Manor Park, Nuneaton

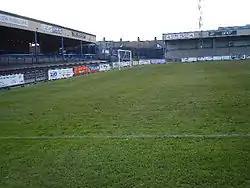
Manor Park

Manor Park was the former stadium of Nuneaton Borough A.F.C. 22,114 spectators packed into the ground for an FA Cup tie against Rotherham United in 1967. The club moved away from Manor Park at the beginning of the 2007–08 season to a new home at Liberty Way which they share with Nuneaton R.F.C. In 2008 Manor Park was demolished and housing was built on the site.